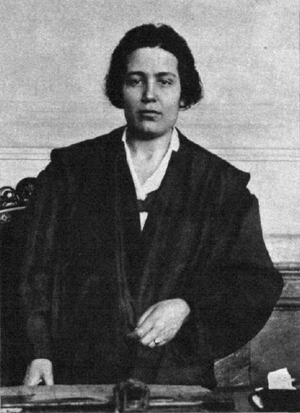
Victoria Kent Siano est une avocate et femme politique radicale socialiste de la Seconde République espagnole. Elle fut la première femme à rejoindre l'Association du Barreau de Madrid en 1925 pendant la dictature de Miguel Primo de Rivera et la première femme au monde à plaider devant un tribunal militaire.